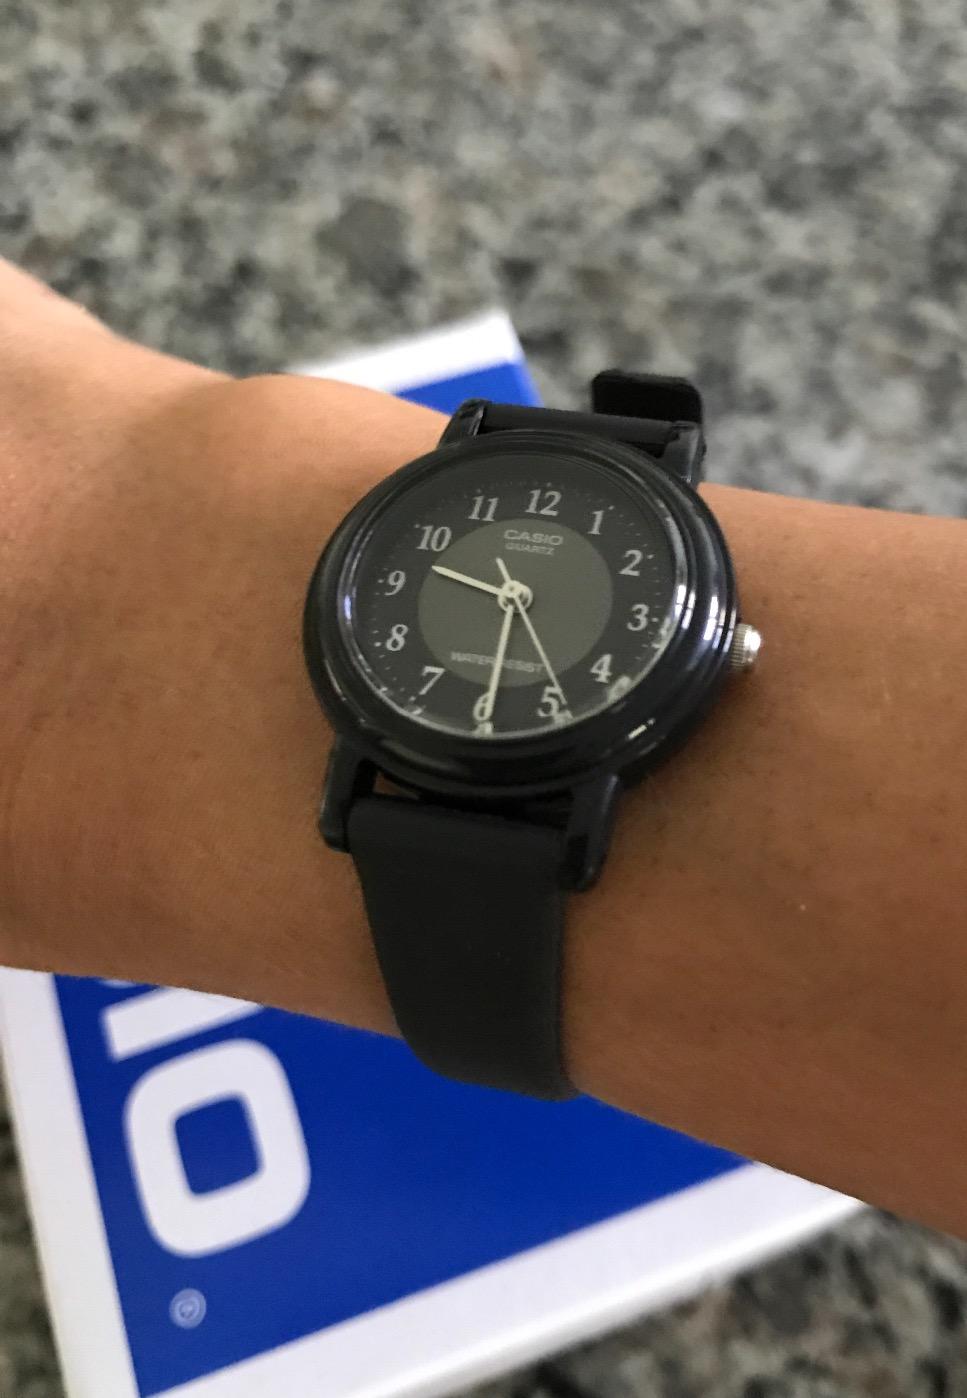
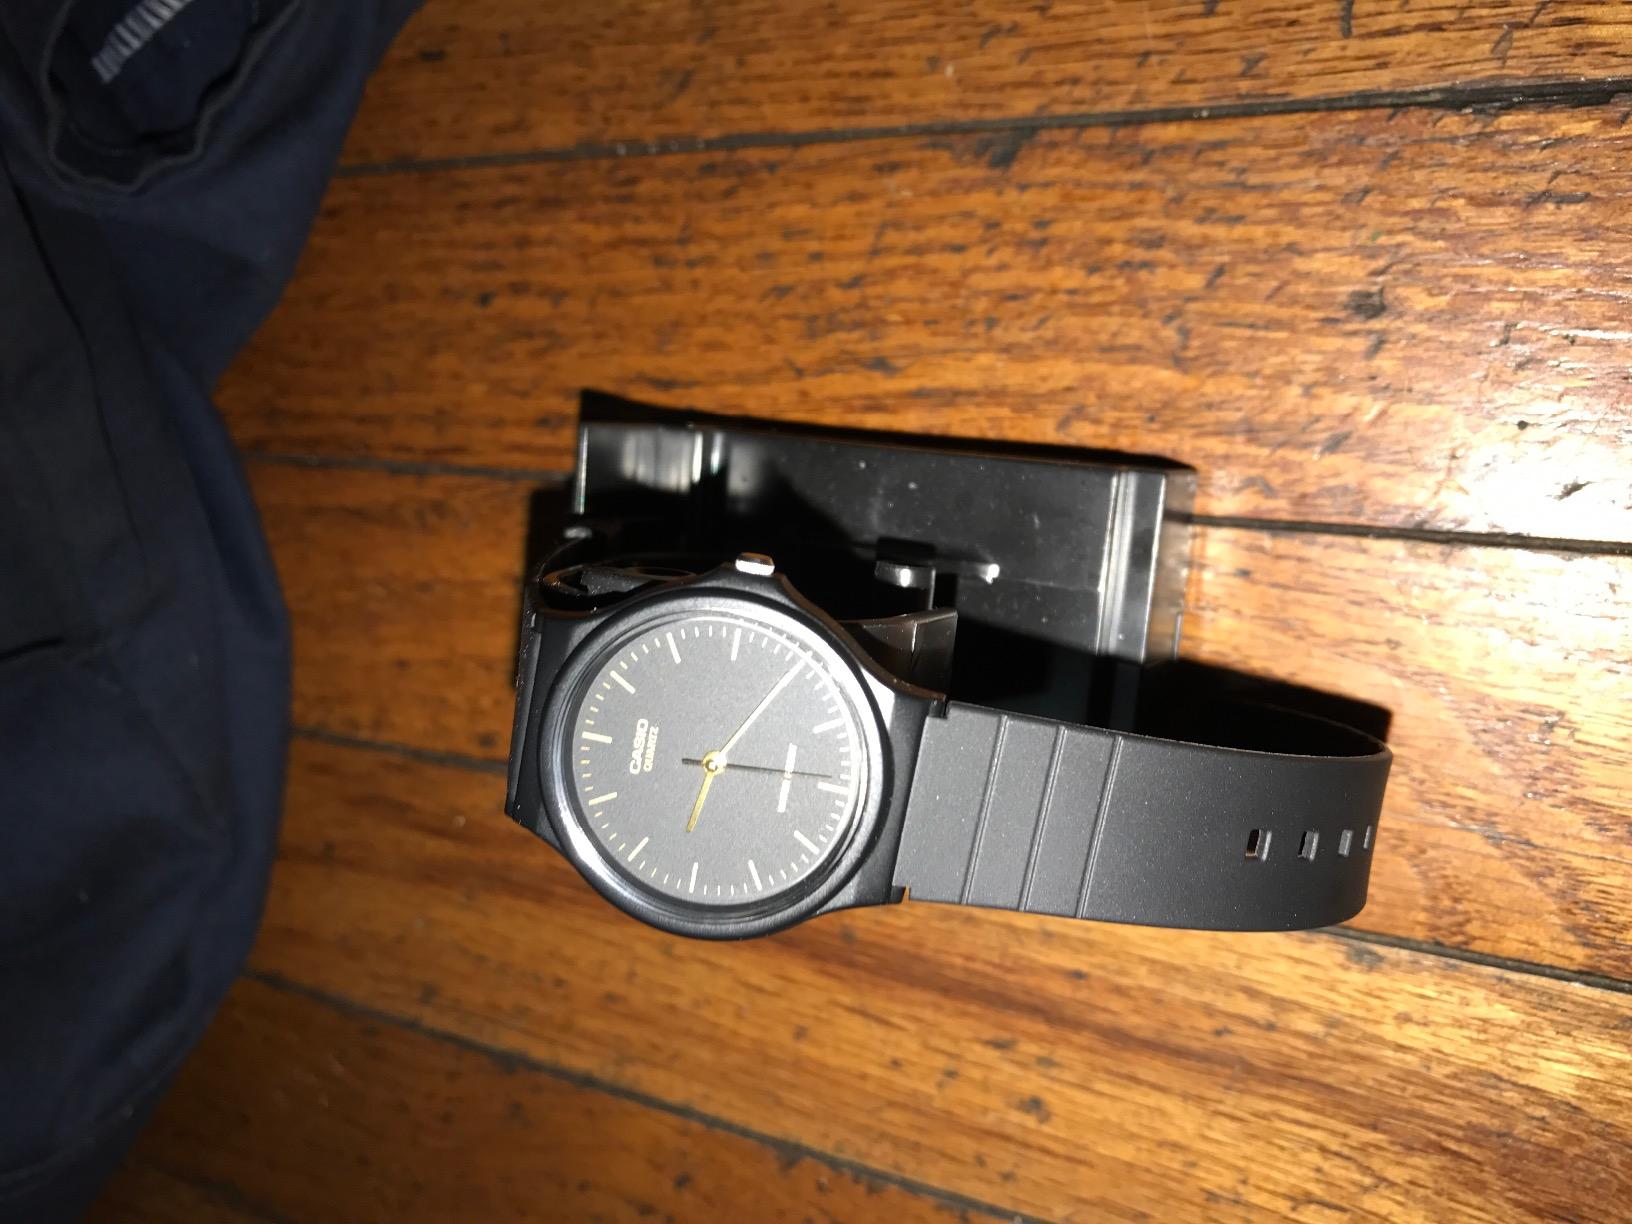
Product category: accessories_watch
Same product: no